Medieval theatre

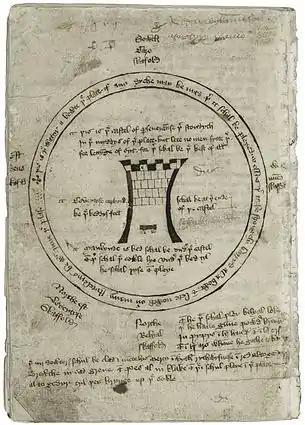
Stage drawing from 15th–century vernacular morality play "The Castle of Perseverance" (as found in the Macro Manuscript).

From the 5th century, Western Europe was plunged into a period of general disorder that lasted (with a brief period of stability under the Carolingian Empire in the 9th century) until the 10th century. As such, most organized theatrical activities disappeared in Western Europe. While it seems that small nomadic bands travelled around Europe throughout the period, performing wherever they could find an audience, there is no evidence that they produced anything but crude scenes. These performers were denounced by the Church during the Dark Ages as they were viewed as dangerous and pagan.